Grand Kitano Tea Ceremony

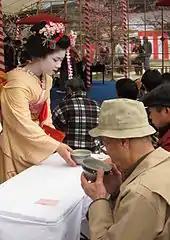
A "maiko" serving tea at the shrine's yearly plum blossom festival

Based on this historic event, the shrine organises every year the , held on February 25, with a large offering of tea and "wagashi" to about 3,000 guests, served by "geisha" and "maiko".